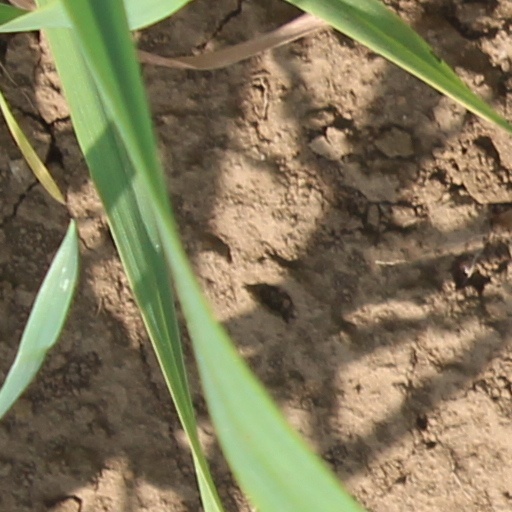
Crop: wheat